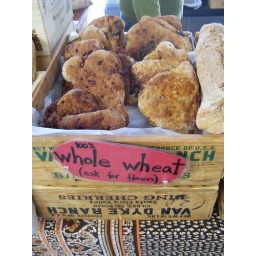
These were so good. I even took some green chili bread home in my suitcase.